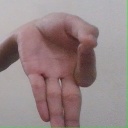
अक्षर: ज्ञ